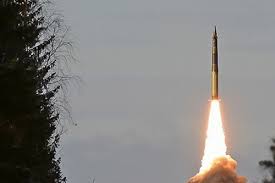
Label: Rs-24